Malaysia national football team

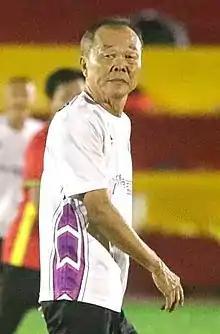
Soh Chin Ann is Malaysia's most capped player with 195 appearances.

The beginning of the Malaysian football team match took place in Merdeka Stadium on 8 August 1963 with the combined strength of Singapore and Malaya (although the federation only existed after 16 September 1963). With the combined forces of Malaya and Singapore, the team began by facing Japan, and lost 3–4. The team continued to use a combination of players from Singapore and Malay Peninsula until the formation of the Malaysia team, wherein the Football Association of Malaya was succeeded by the Football Association of Malaysia (FAM). The combination players with Singapore ended when the latter separated from Malaysia along with the establishment of Football Association of Singapore (FAS) and their subsequent reaffiliation with FIFA in 1965. Since then the squad was only represented by West Malaysian players, mainly due to travel time difficulties to East Malaysia and the players were not well known to the mainstream West Malaysian football. From 1966 to 1970, Chow Chee Keong was voted by Asian Football Confederation as the best Asian's goalkeeper for 5 straight years.